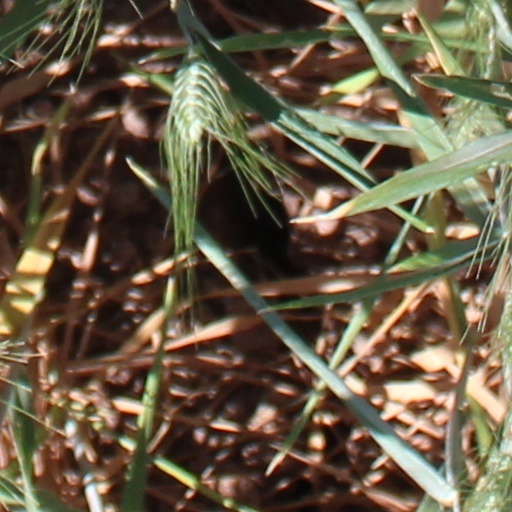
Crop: wheat